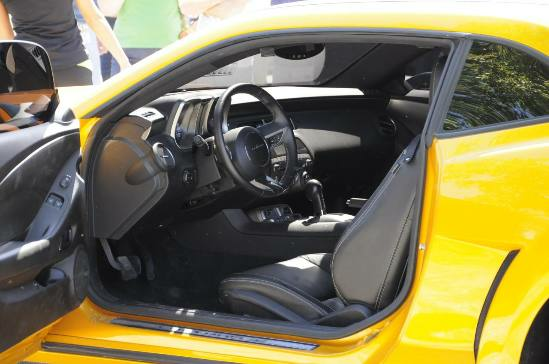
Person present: No